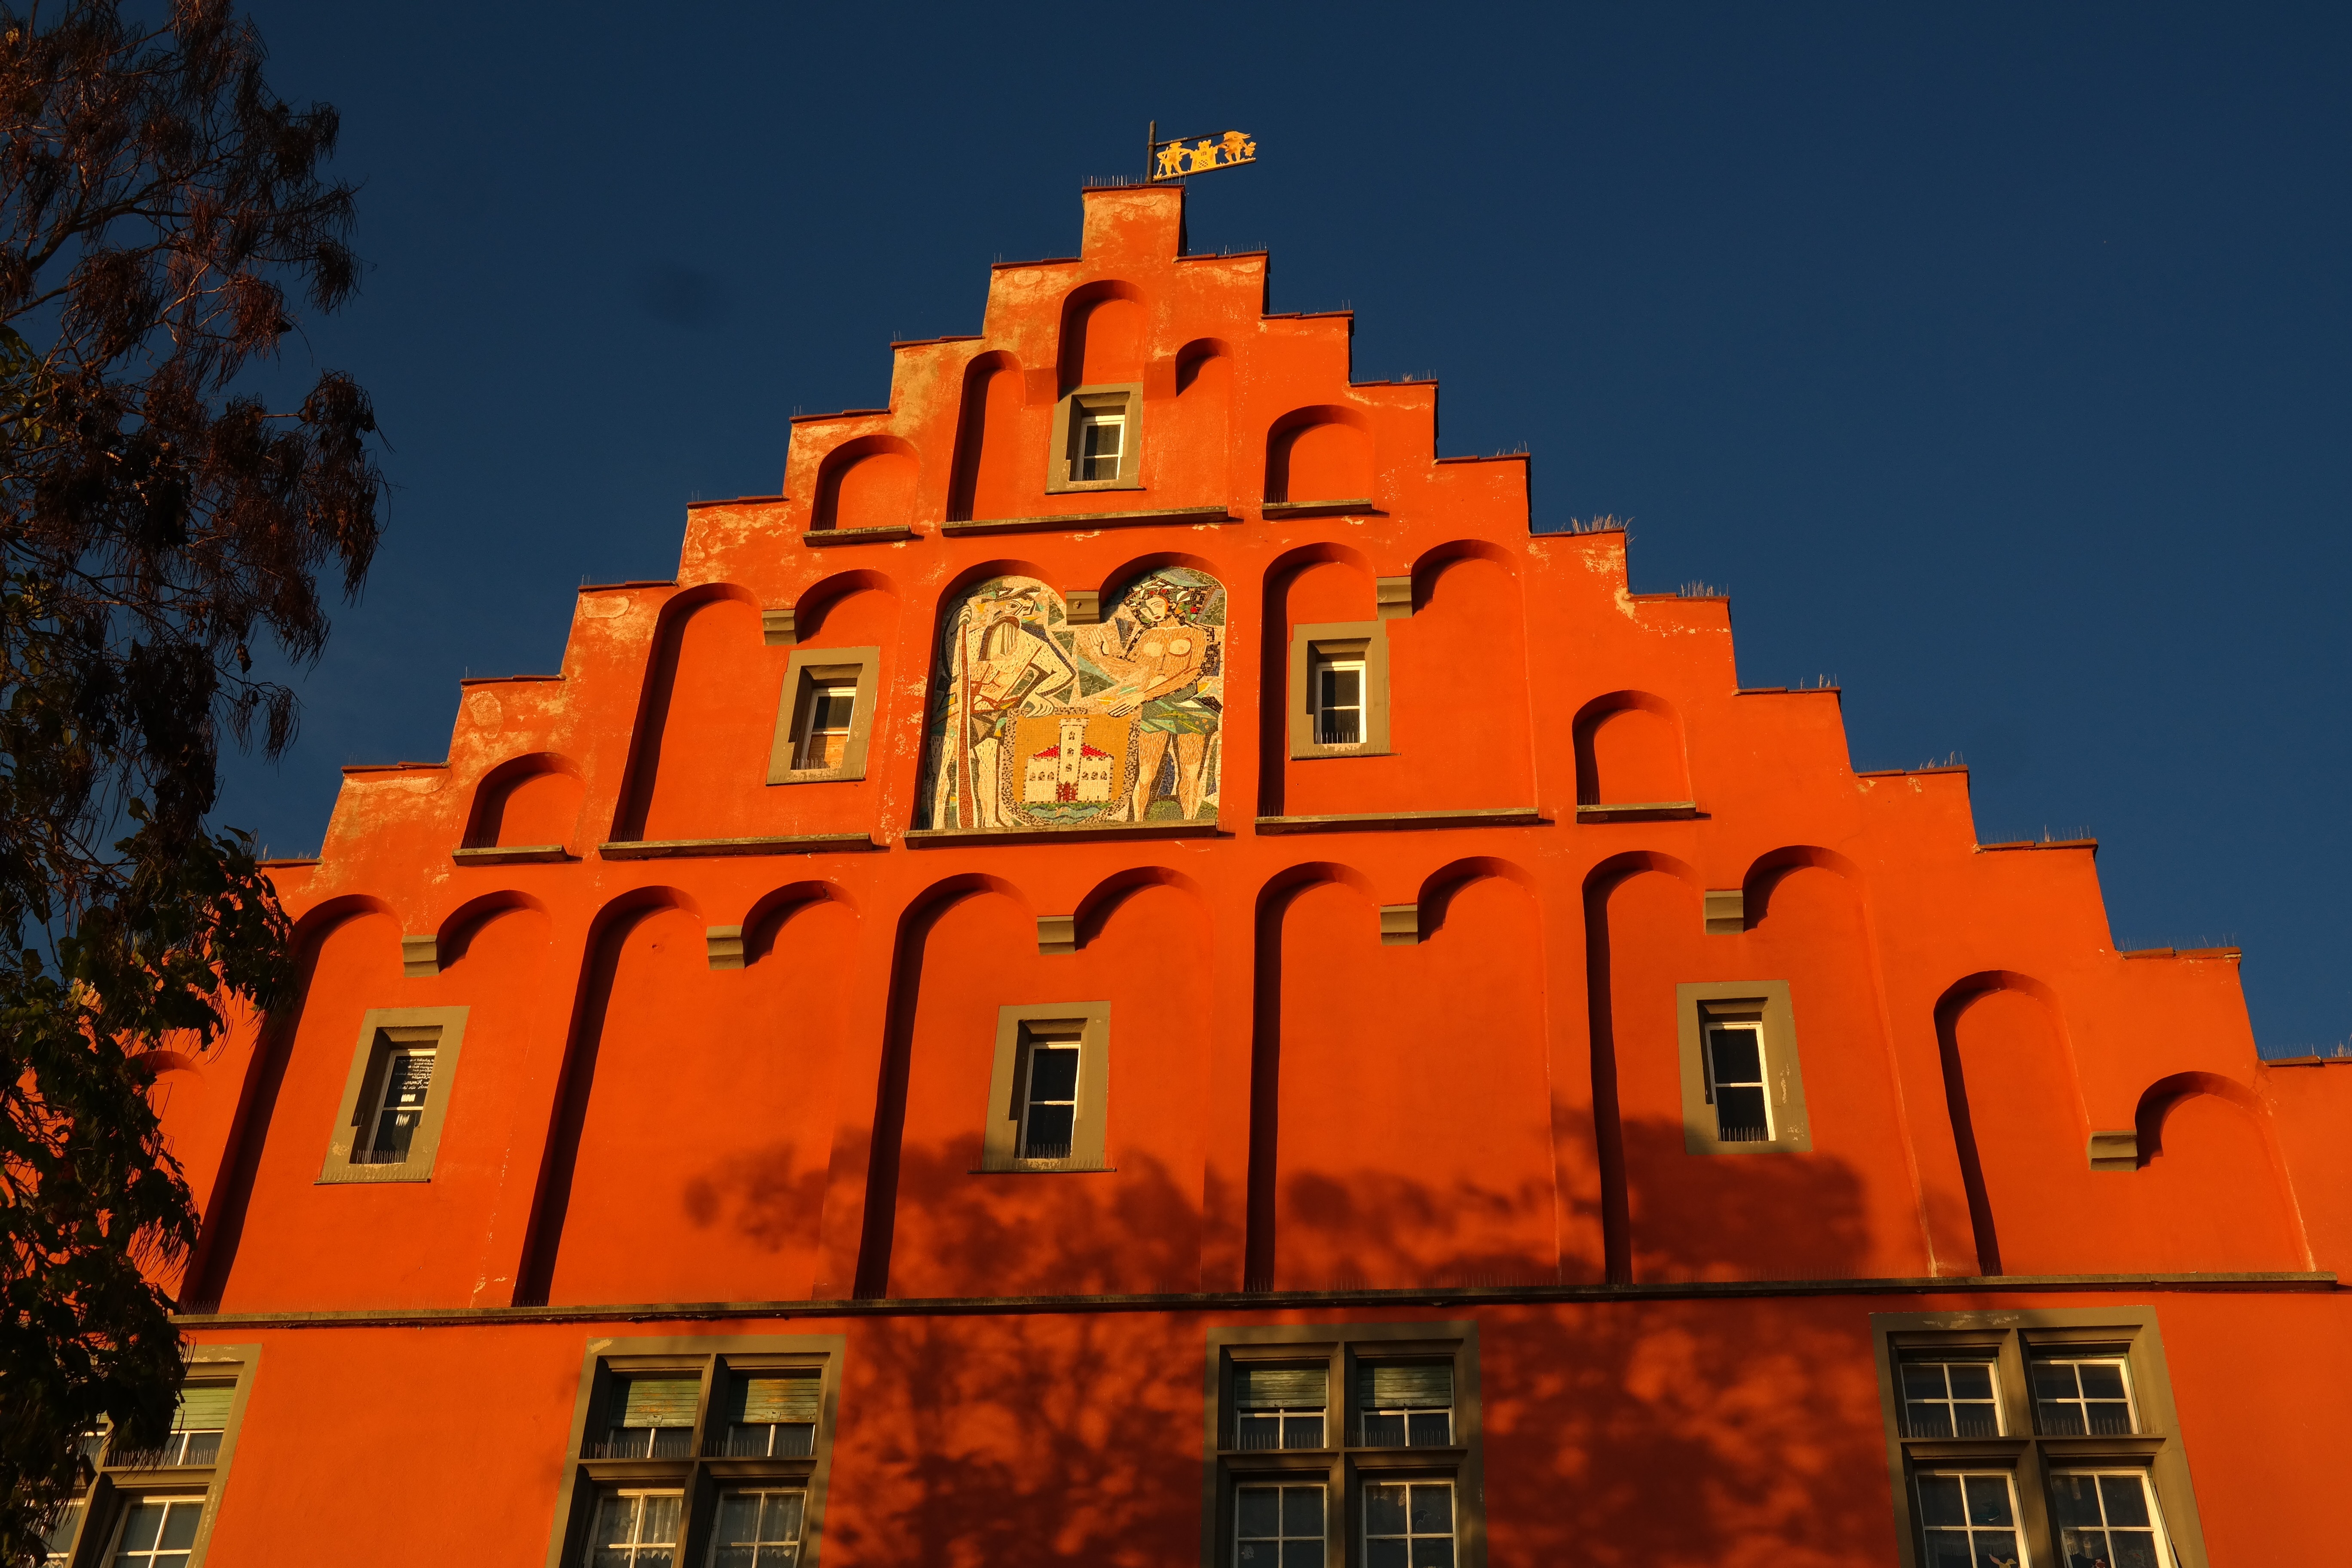
architecture, night, house, building, home, staircase, evening, color, landmark, facade, meersburg, grain storage, lower town, gredhaus, red gredhaus, crow stepped gable, stage giebel, cat stairs